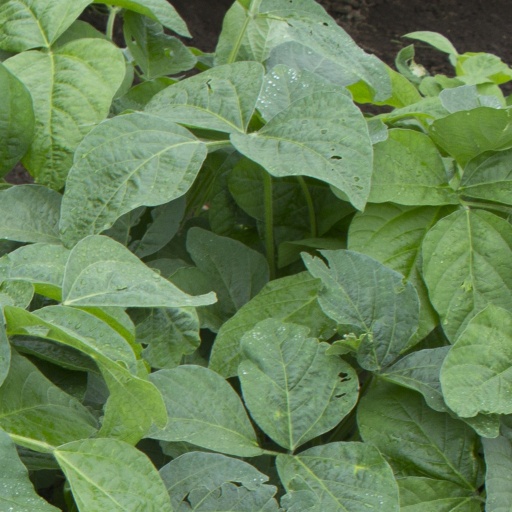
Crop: soybean